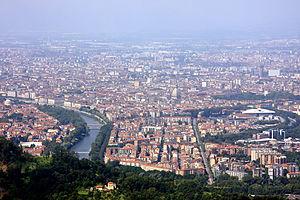
Turin est une ville italienne, chef-lieu de la ville métropolitaine de Turin et de la région du Piémont. Turin a été la capitale des États de Savoie de 1563 à 1713, du royaume de Sicile de 1713 à 1720, du royaume de Sardaigne de 1720 à 1861 et du royaume d'Italie de 1861 à 1865.